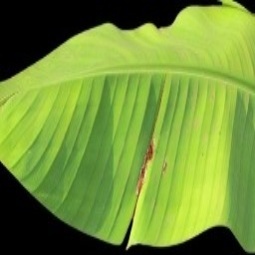
Label: Healthy